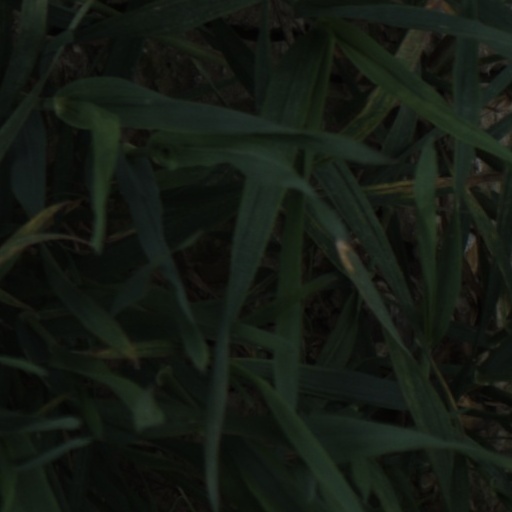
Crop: wheat